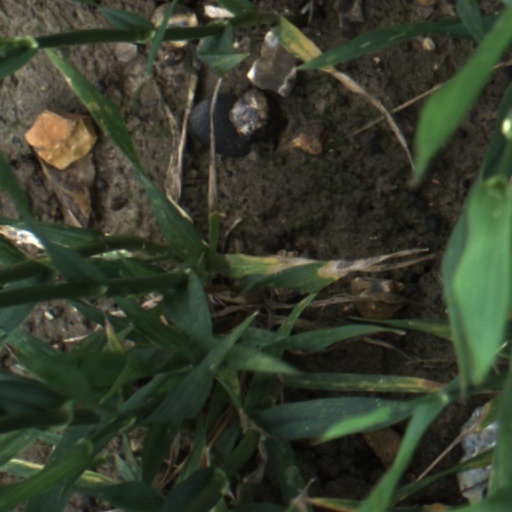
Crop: wheat